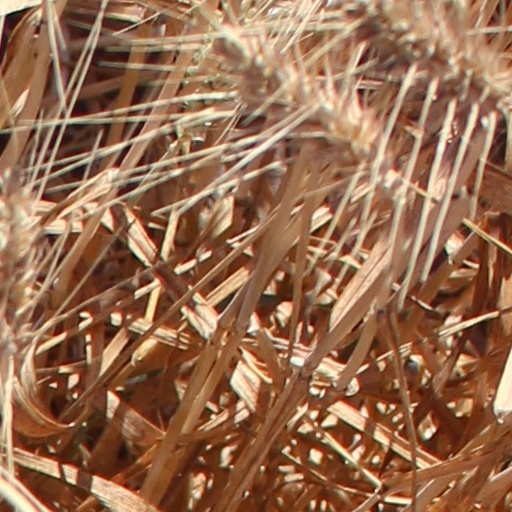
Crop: wheat